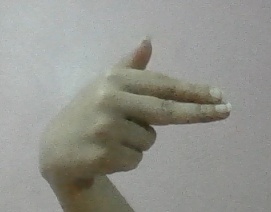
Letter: ghain